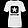
Label: T - shirt / top